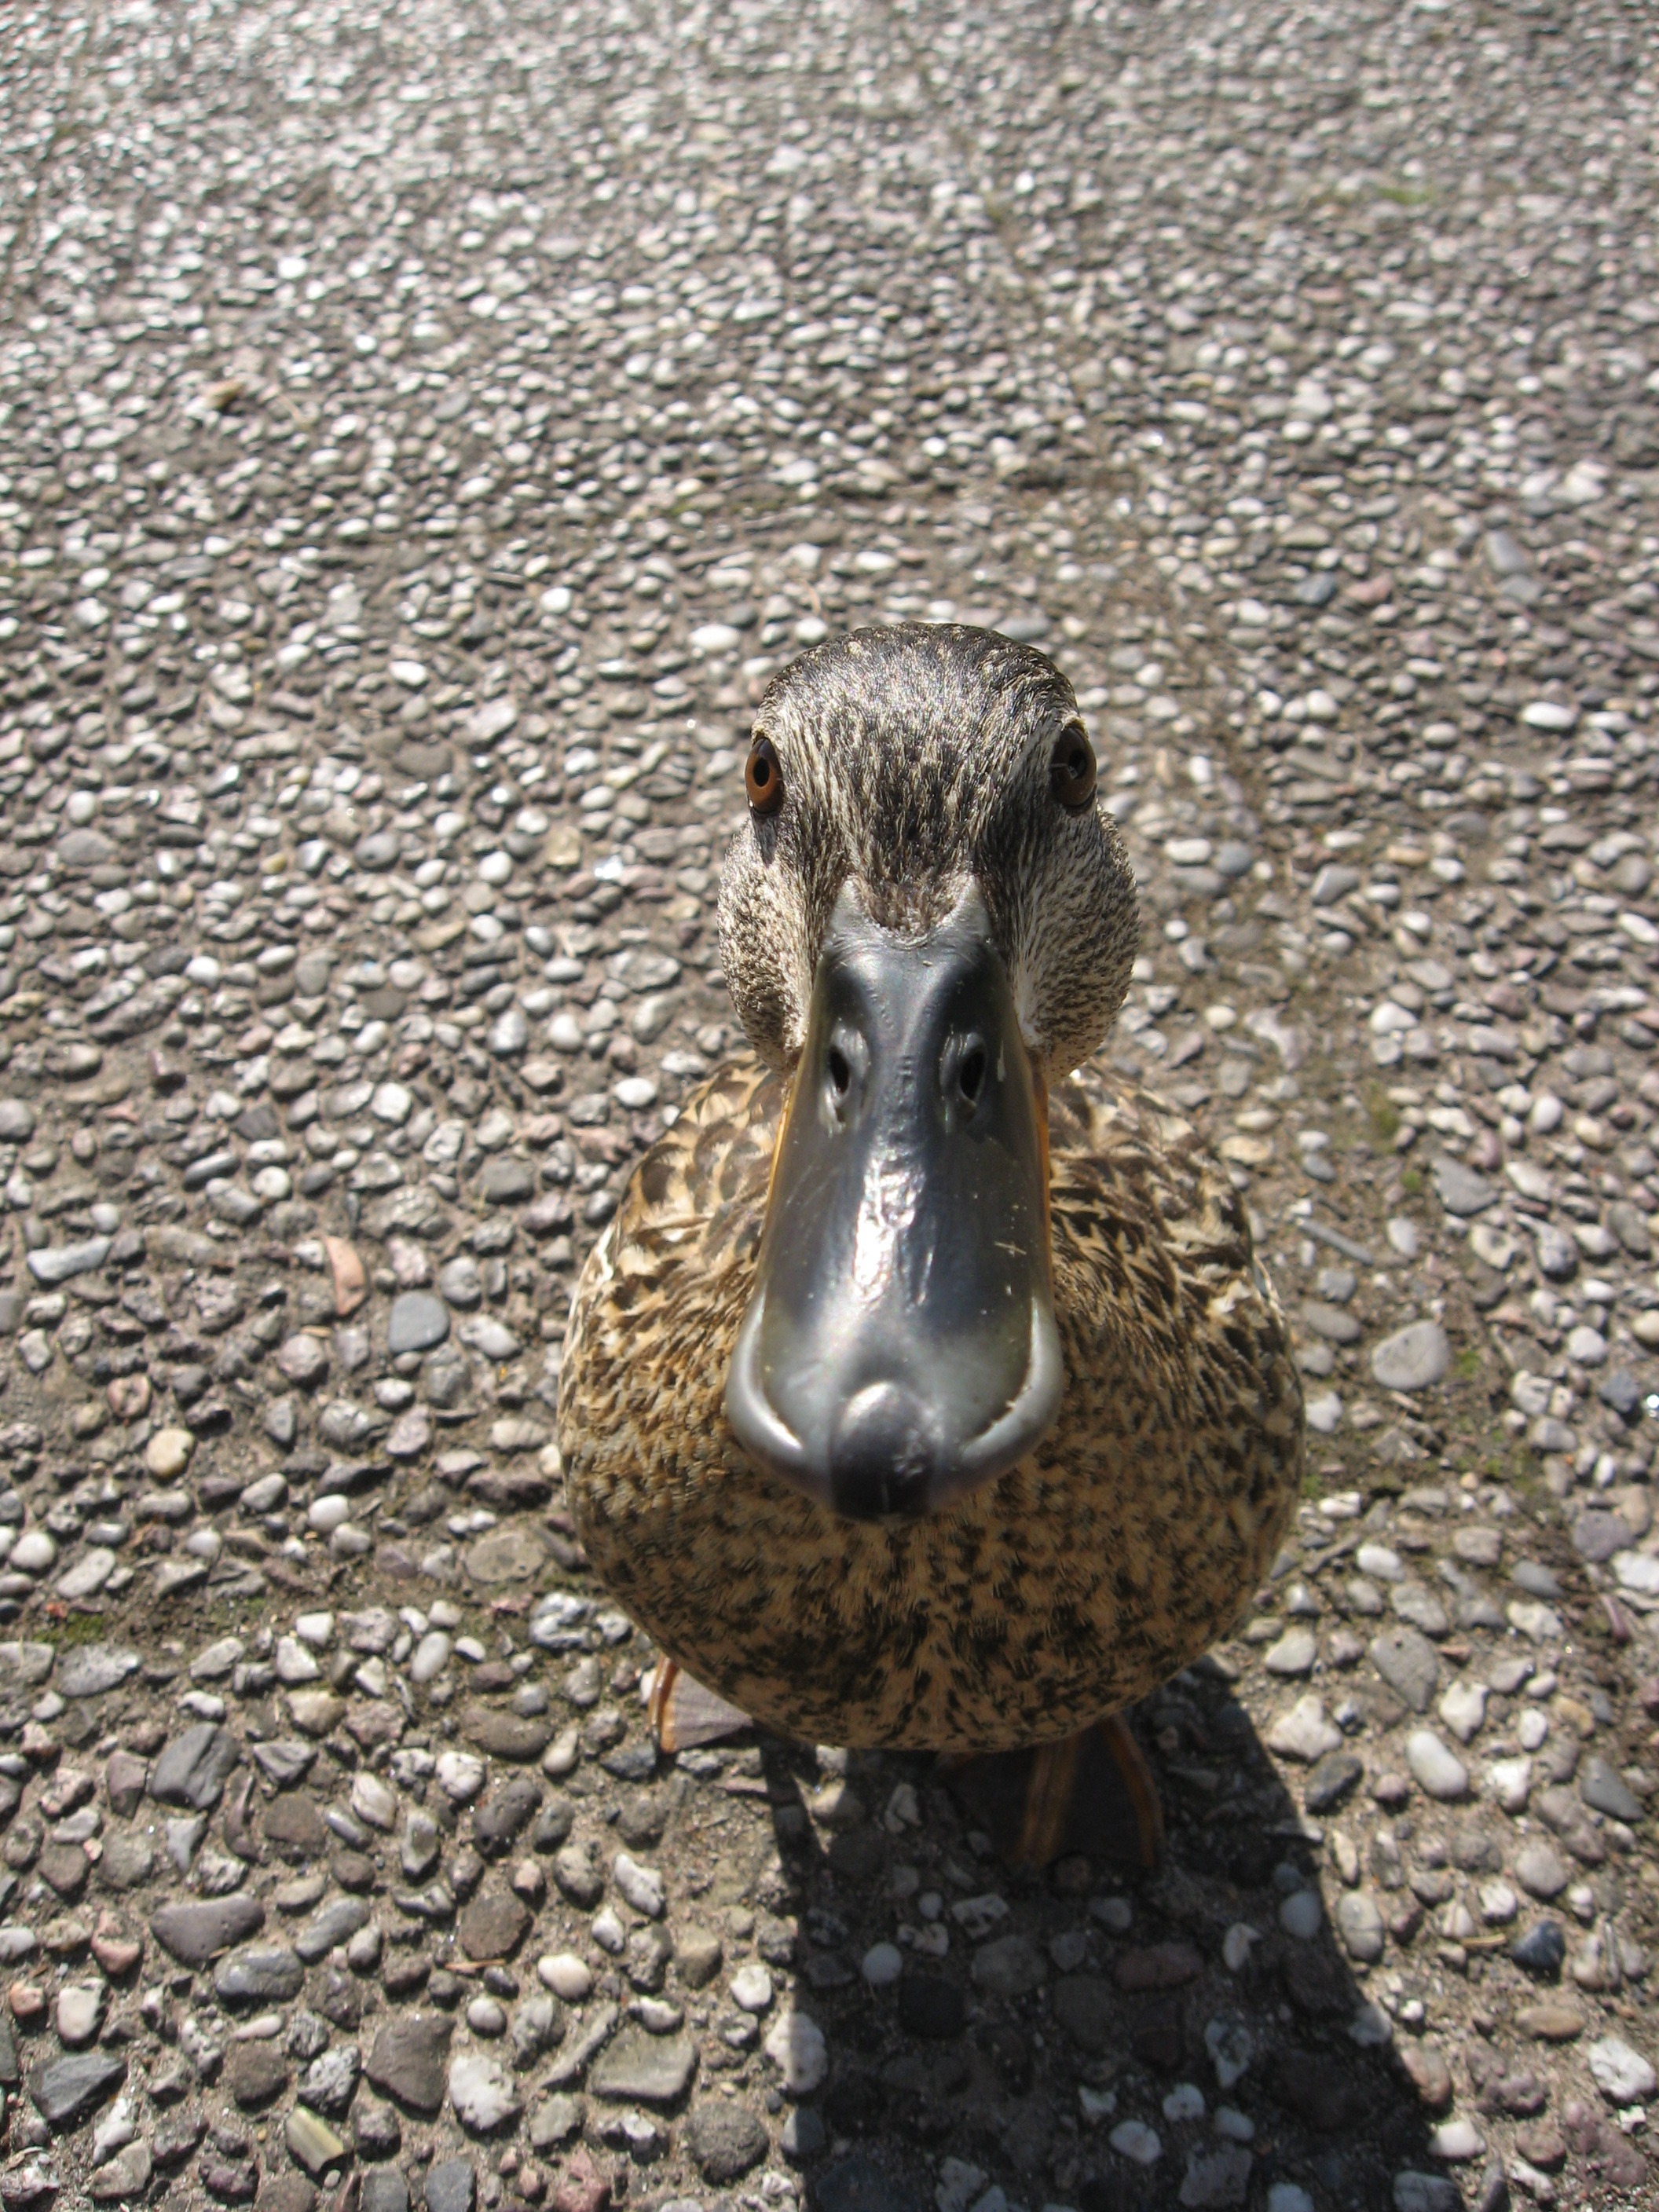
water, nature, bird, animal, wildlife, mammal, fauna, art, duck, bill, wild bird, water bird, duck bird